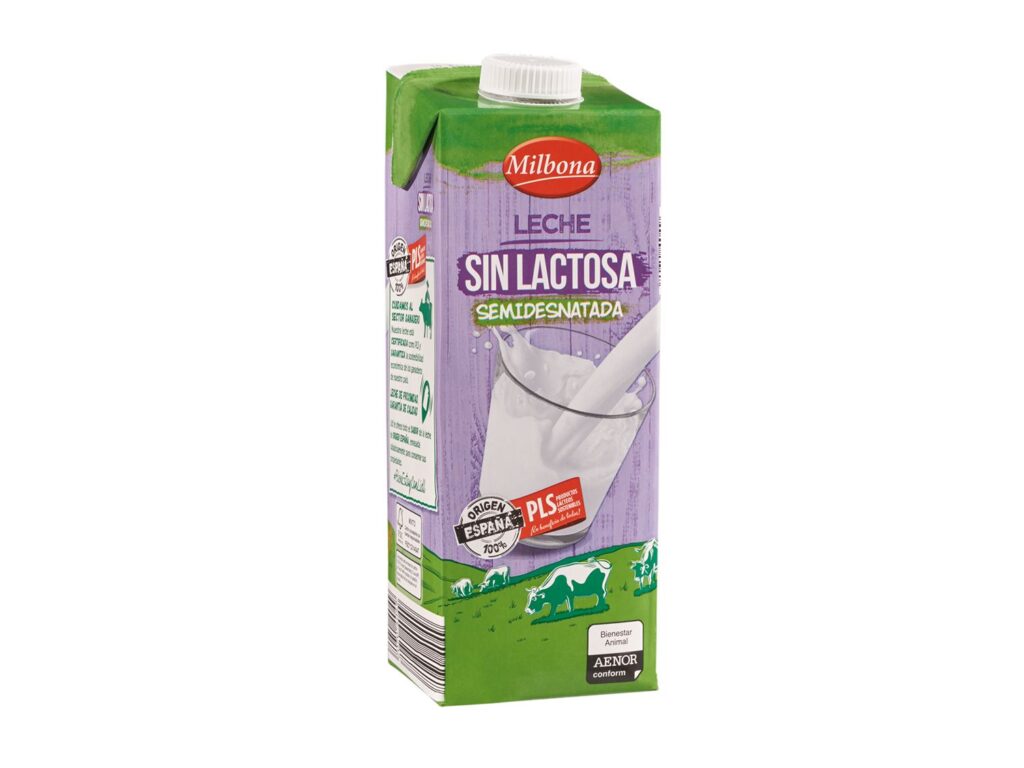
Waste category: cardboard